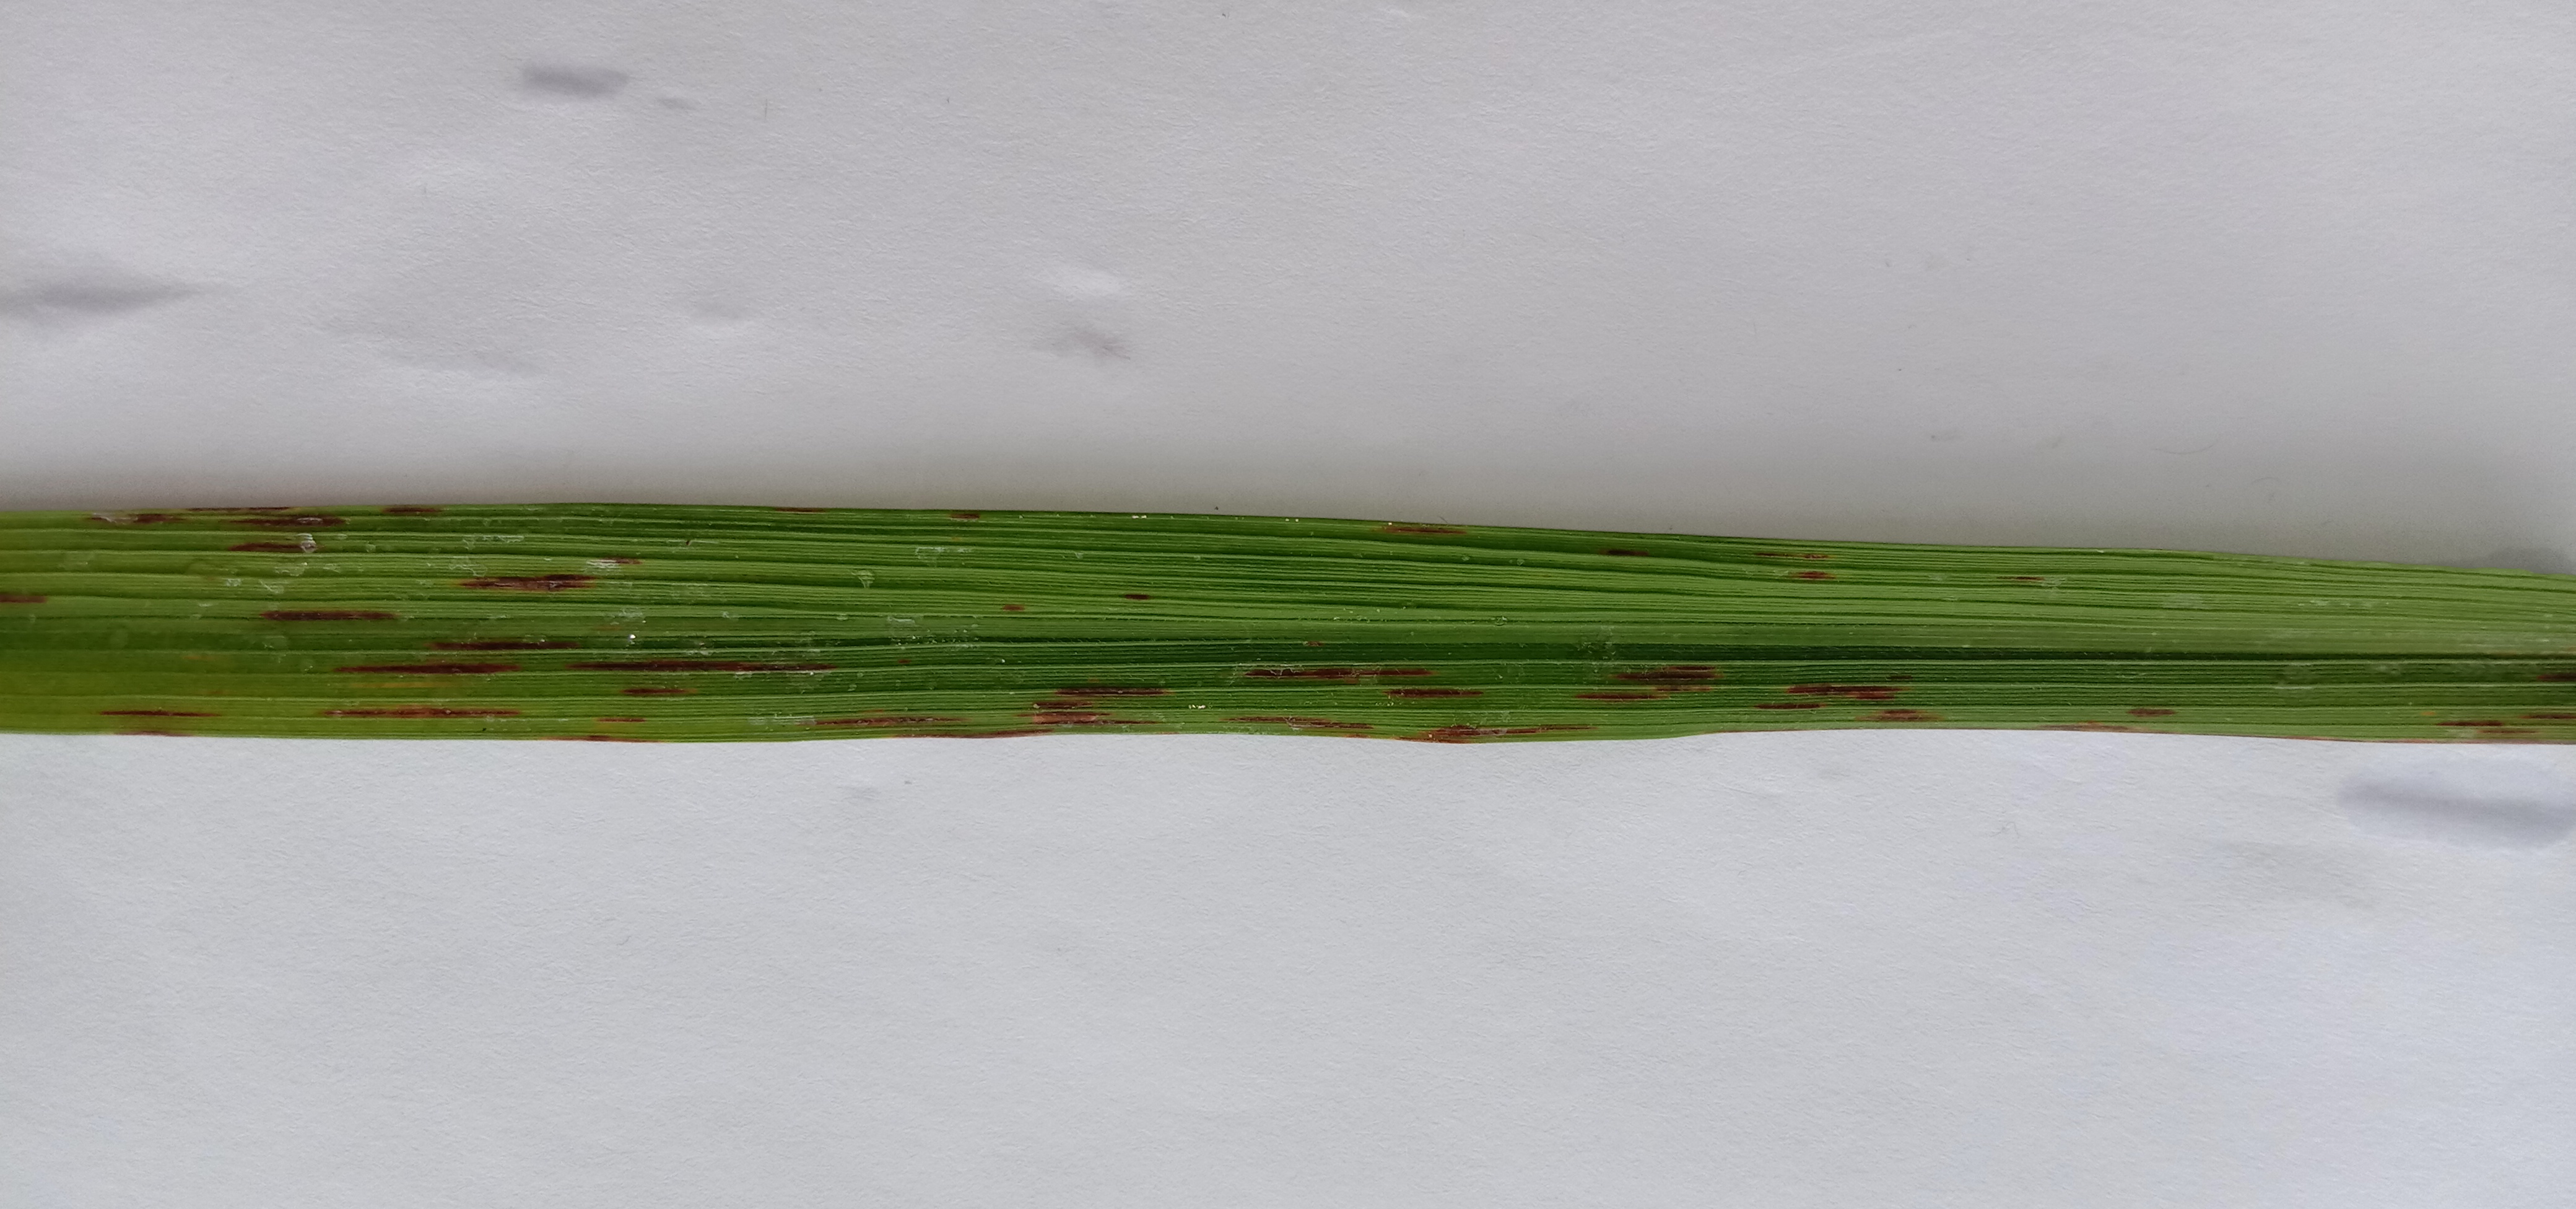
Label: Rice___Leaf_Blast